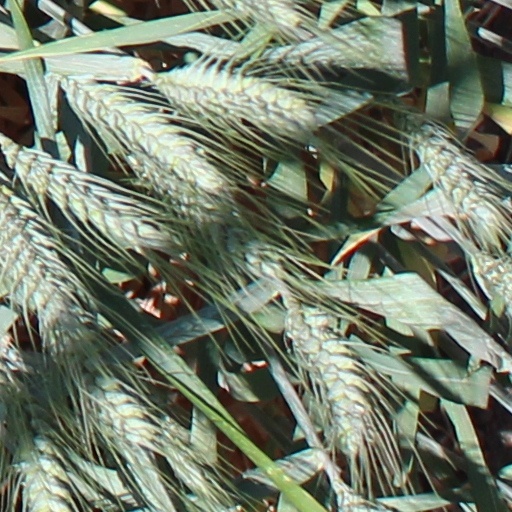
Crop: wheat